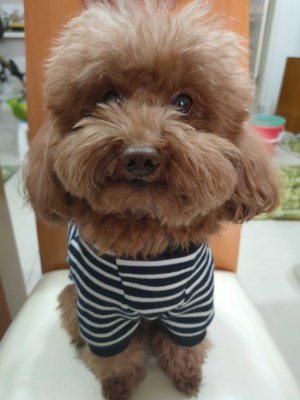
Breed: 7449-n000128-teddy